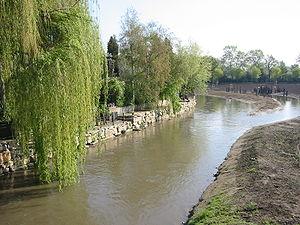
Le Geer est une rivière de Belgique et des Pays-Bas, affluent de la Meuse.